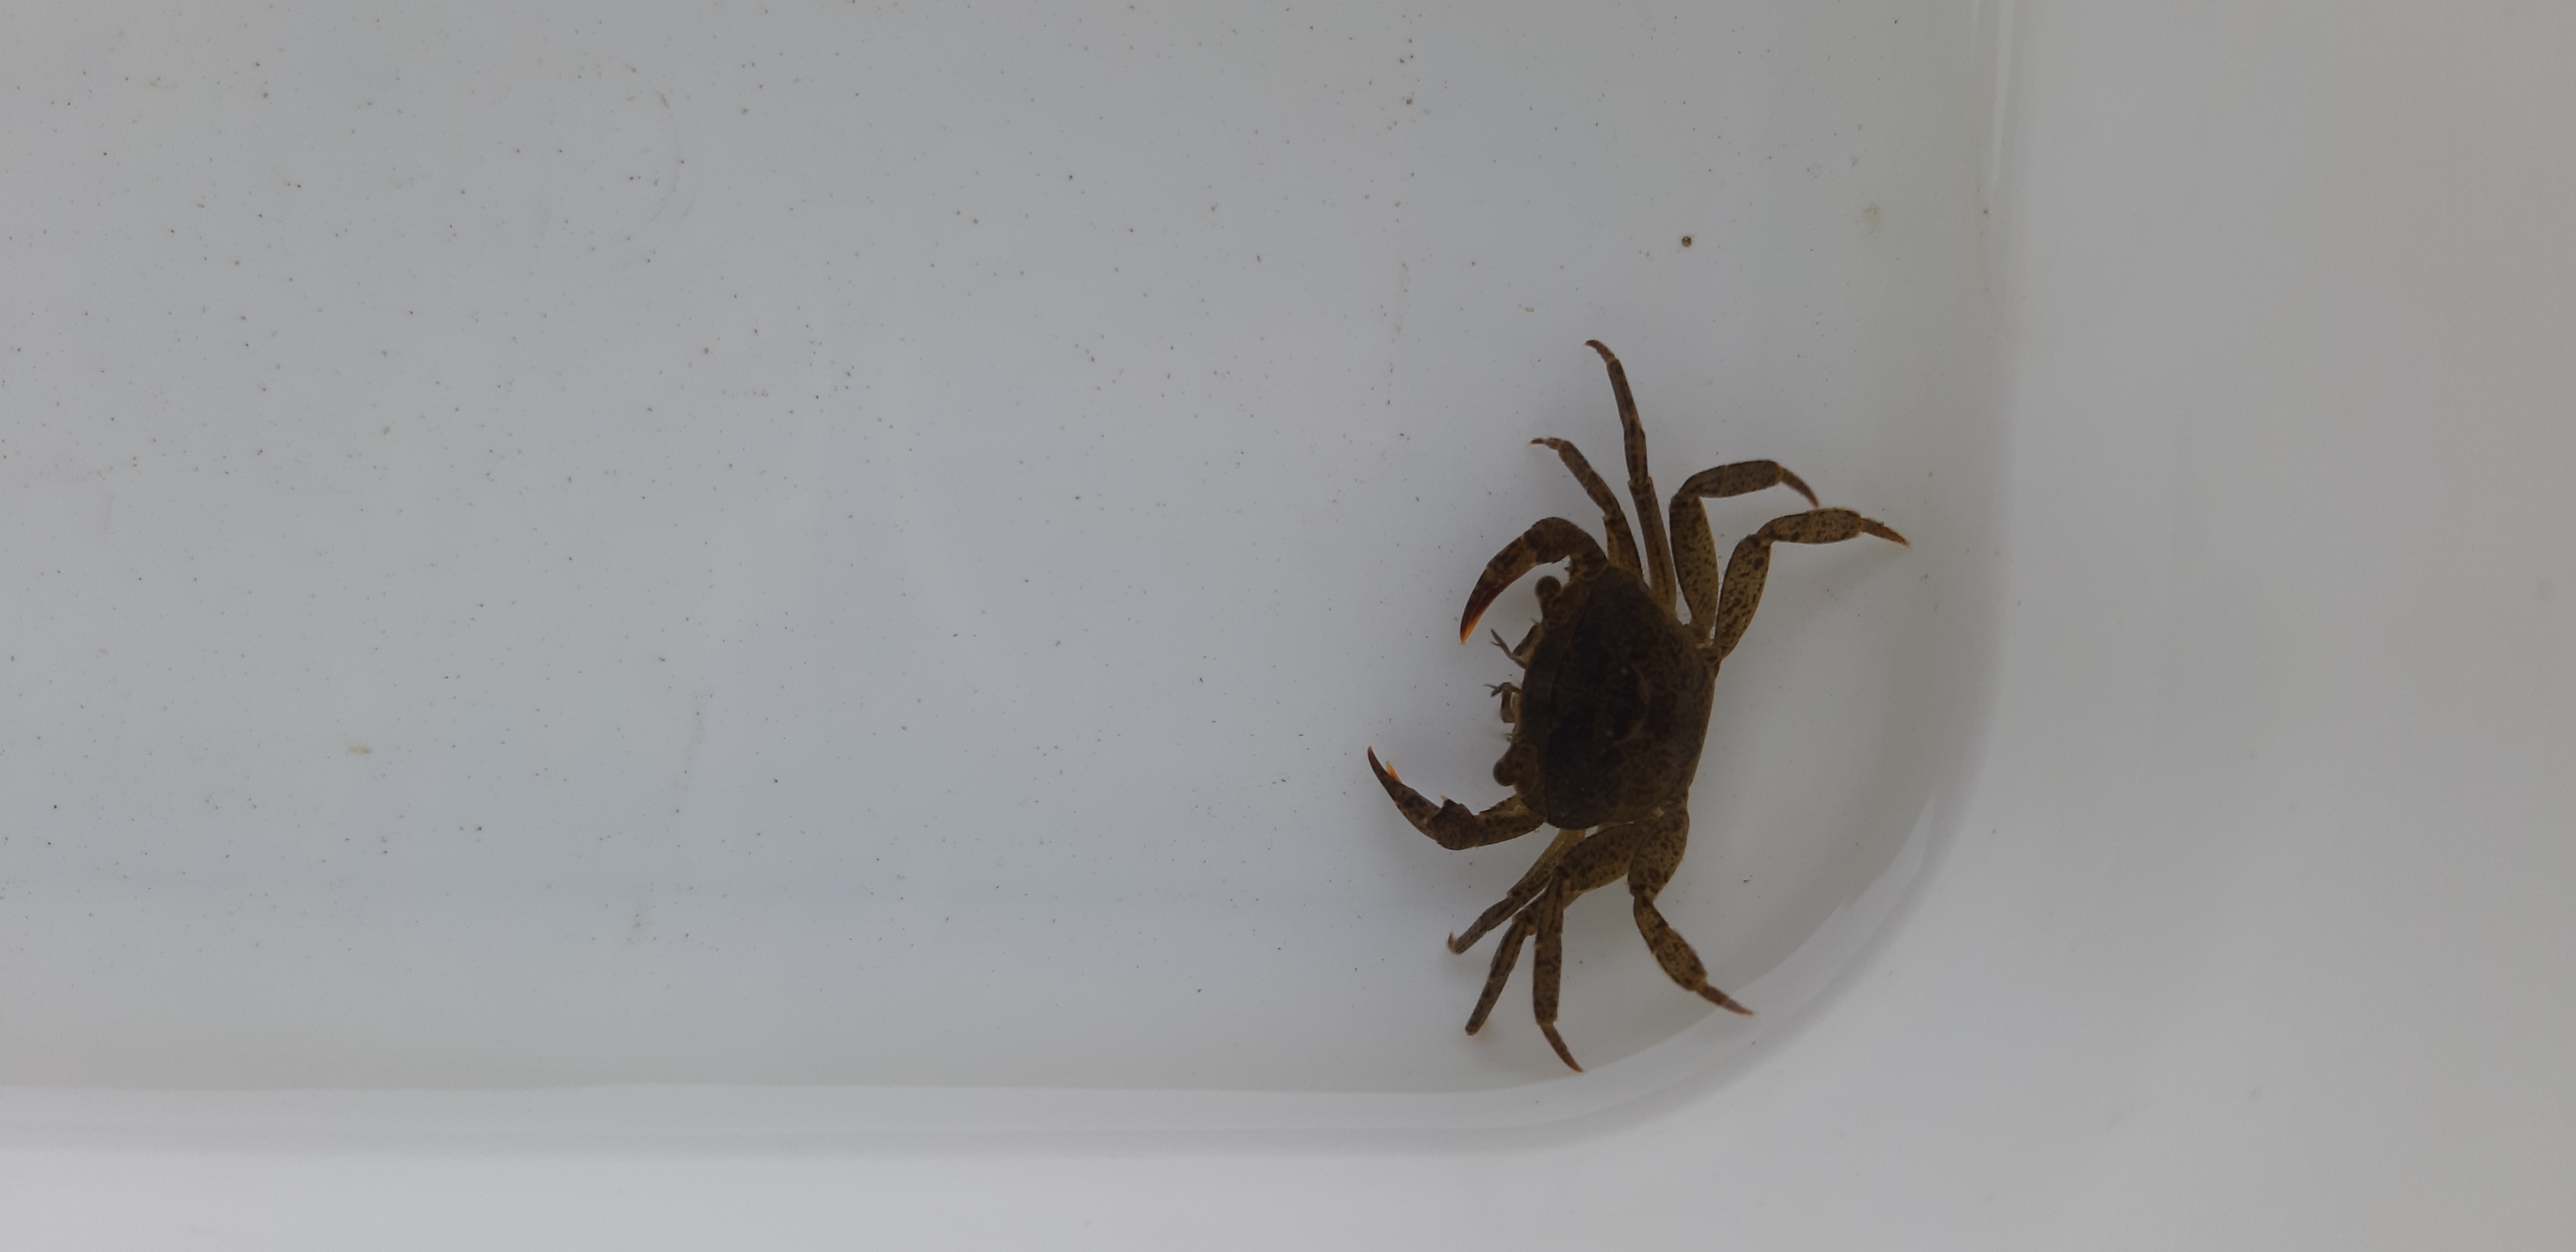
Macroinvertebrate group: crabs_and_shrimps